Samuel Felsted

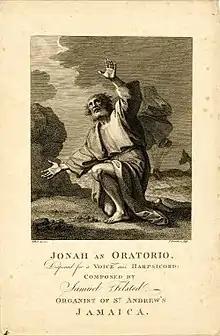
Title page of "Jonah" (1775) by Samuel Felsted. Engraving by F. Bartolozzi, drawing by Benjamin West.

He was born in Jamaica, and his father was an ironmonger, merchant, and organist who started Samuel's music education. It is likely Samuel attended Wolmer's School in Kingston in his youth, and was educated in music by Daniel DeLuskie, the organist of the Kingston Parish Church.